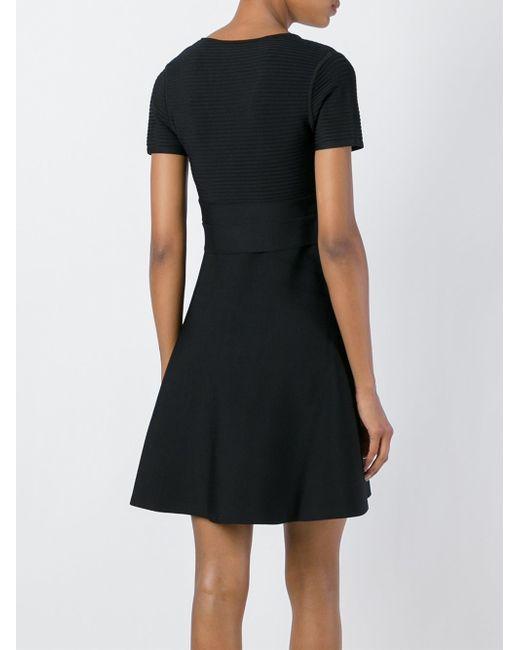
schwarzes Mini-Skaterkleid mit kurzen Ärmeln